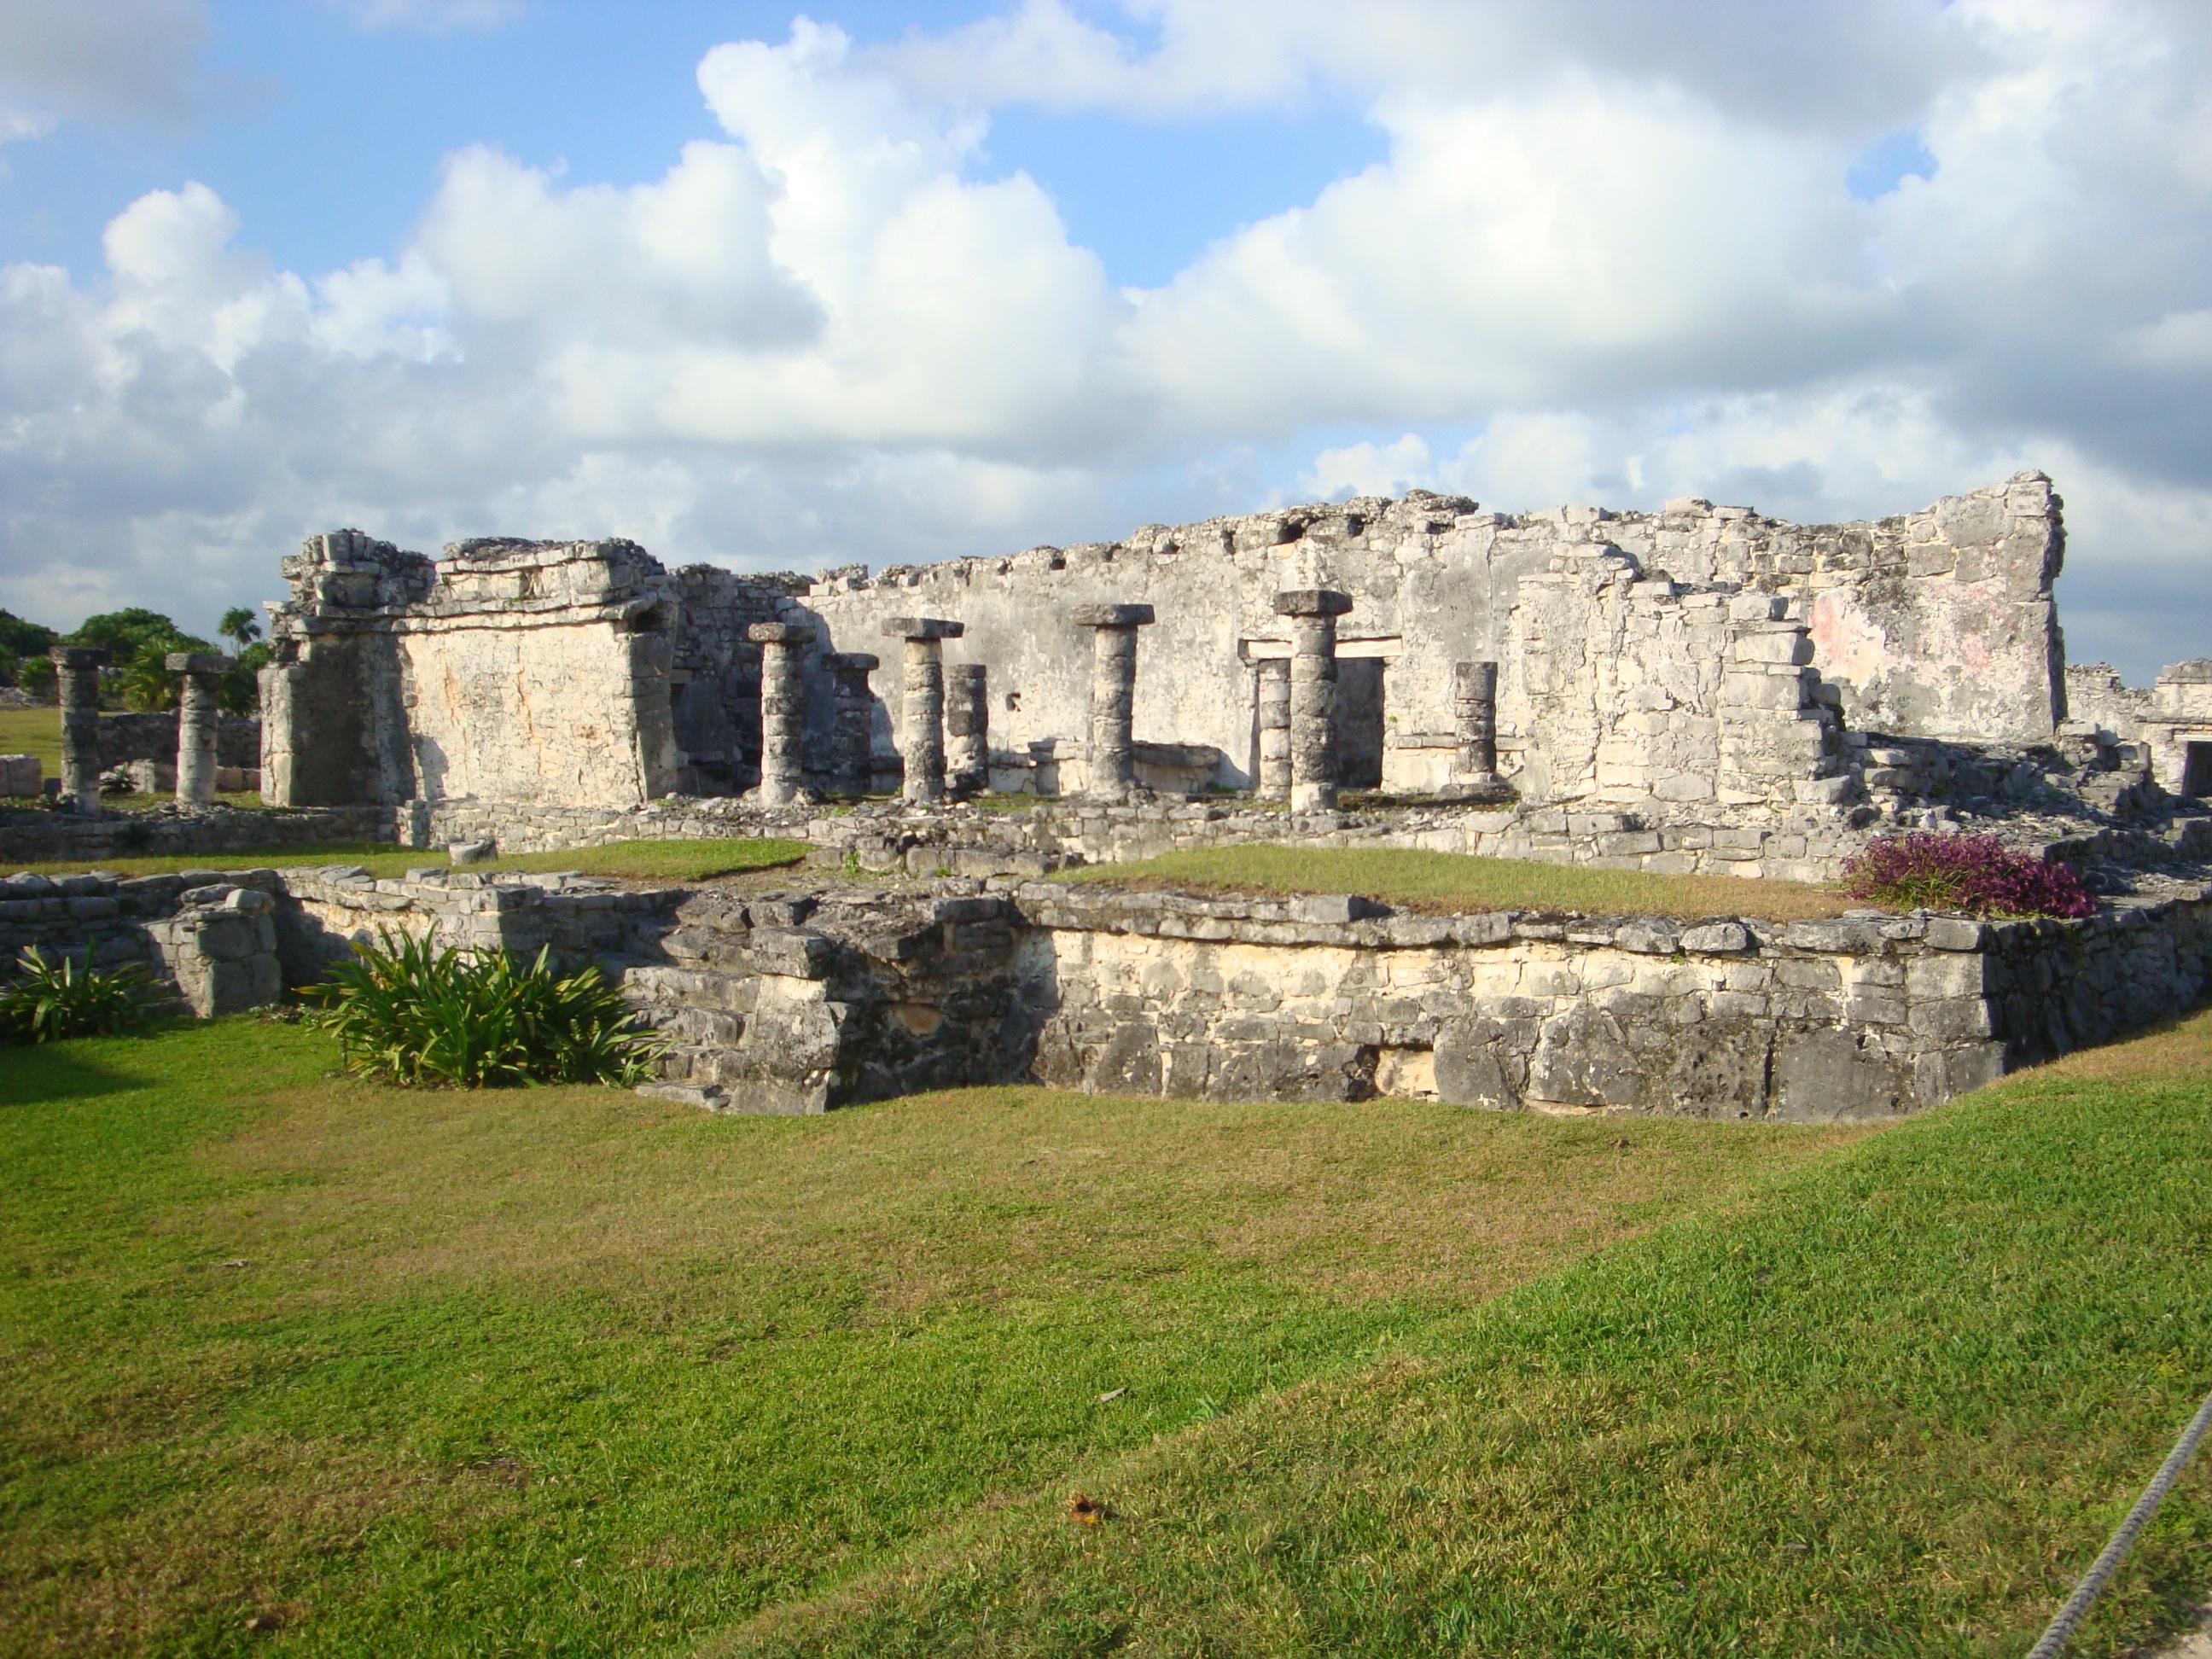
building, chateau, castle, fortification, mexico, ruins, monastery, abbey, estate, cancun, moat, archaeological site, unesco world heritage site, tulum, riviera maya, historic site, ancient history